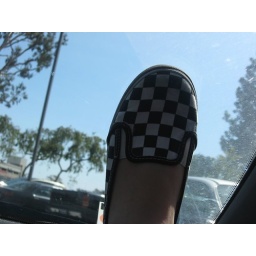
got my green card in my left shoe